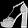
Label: Sandal